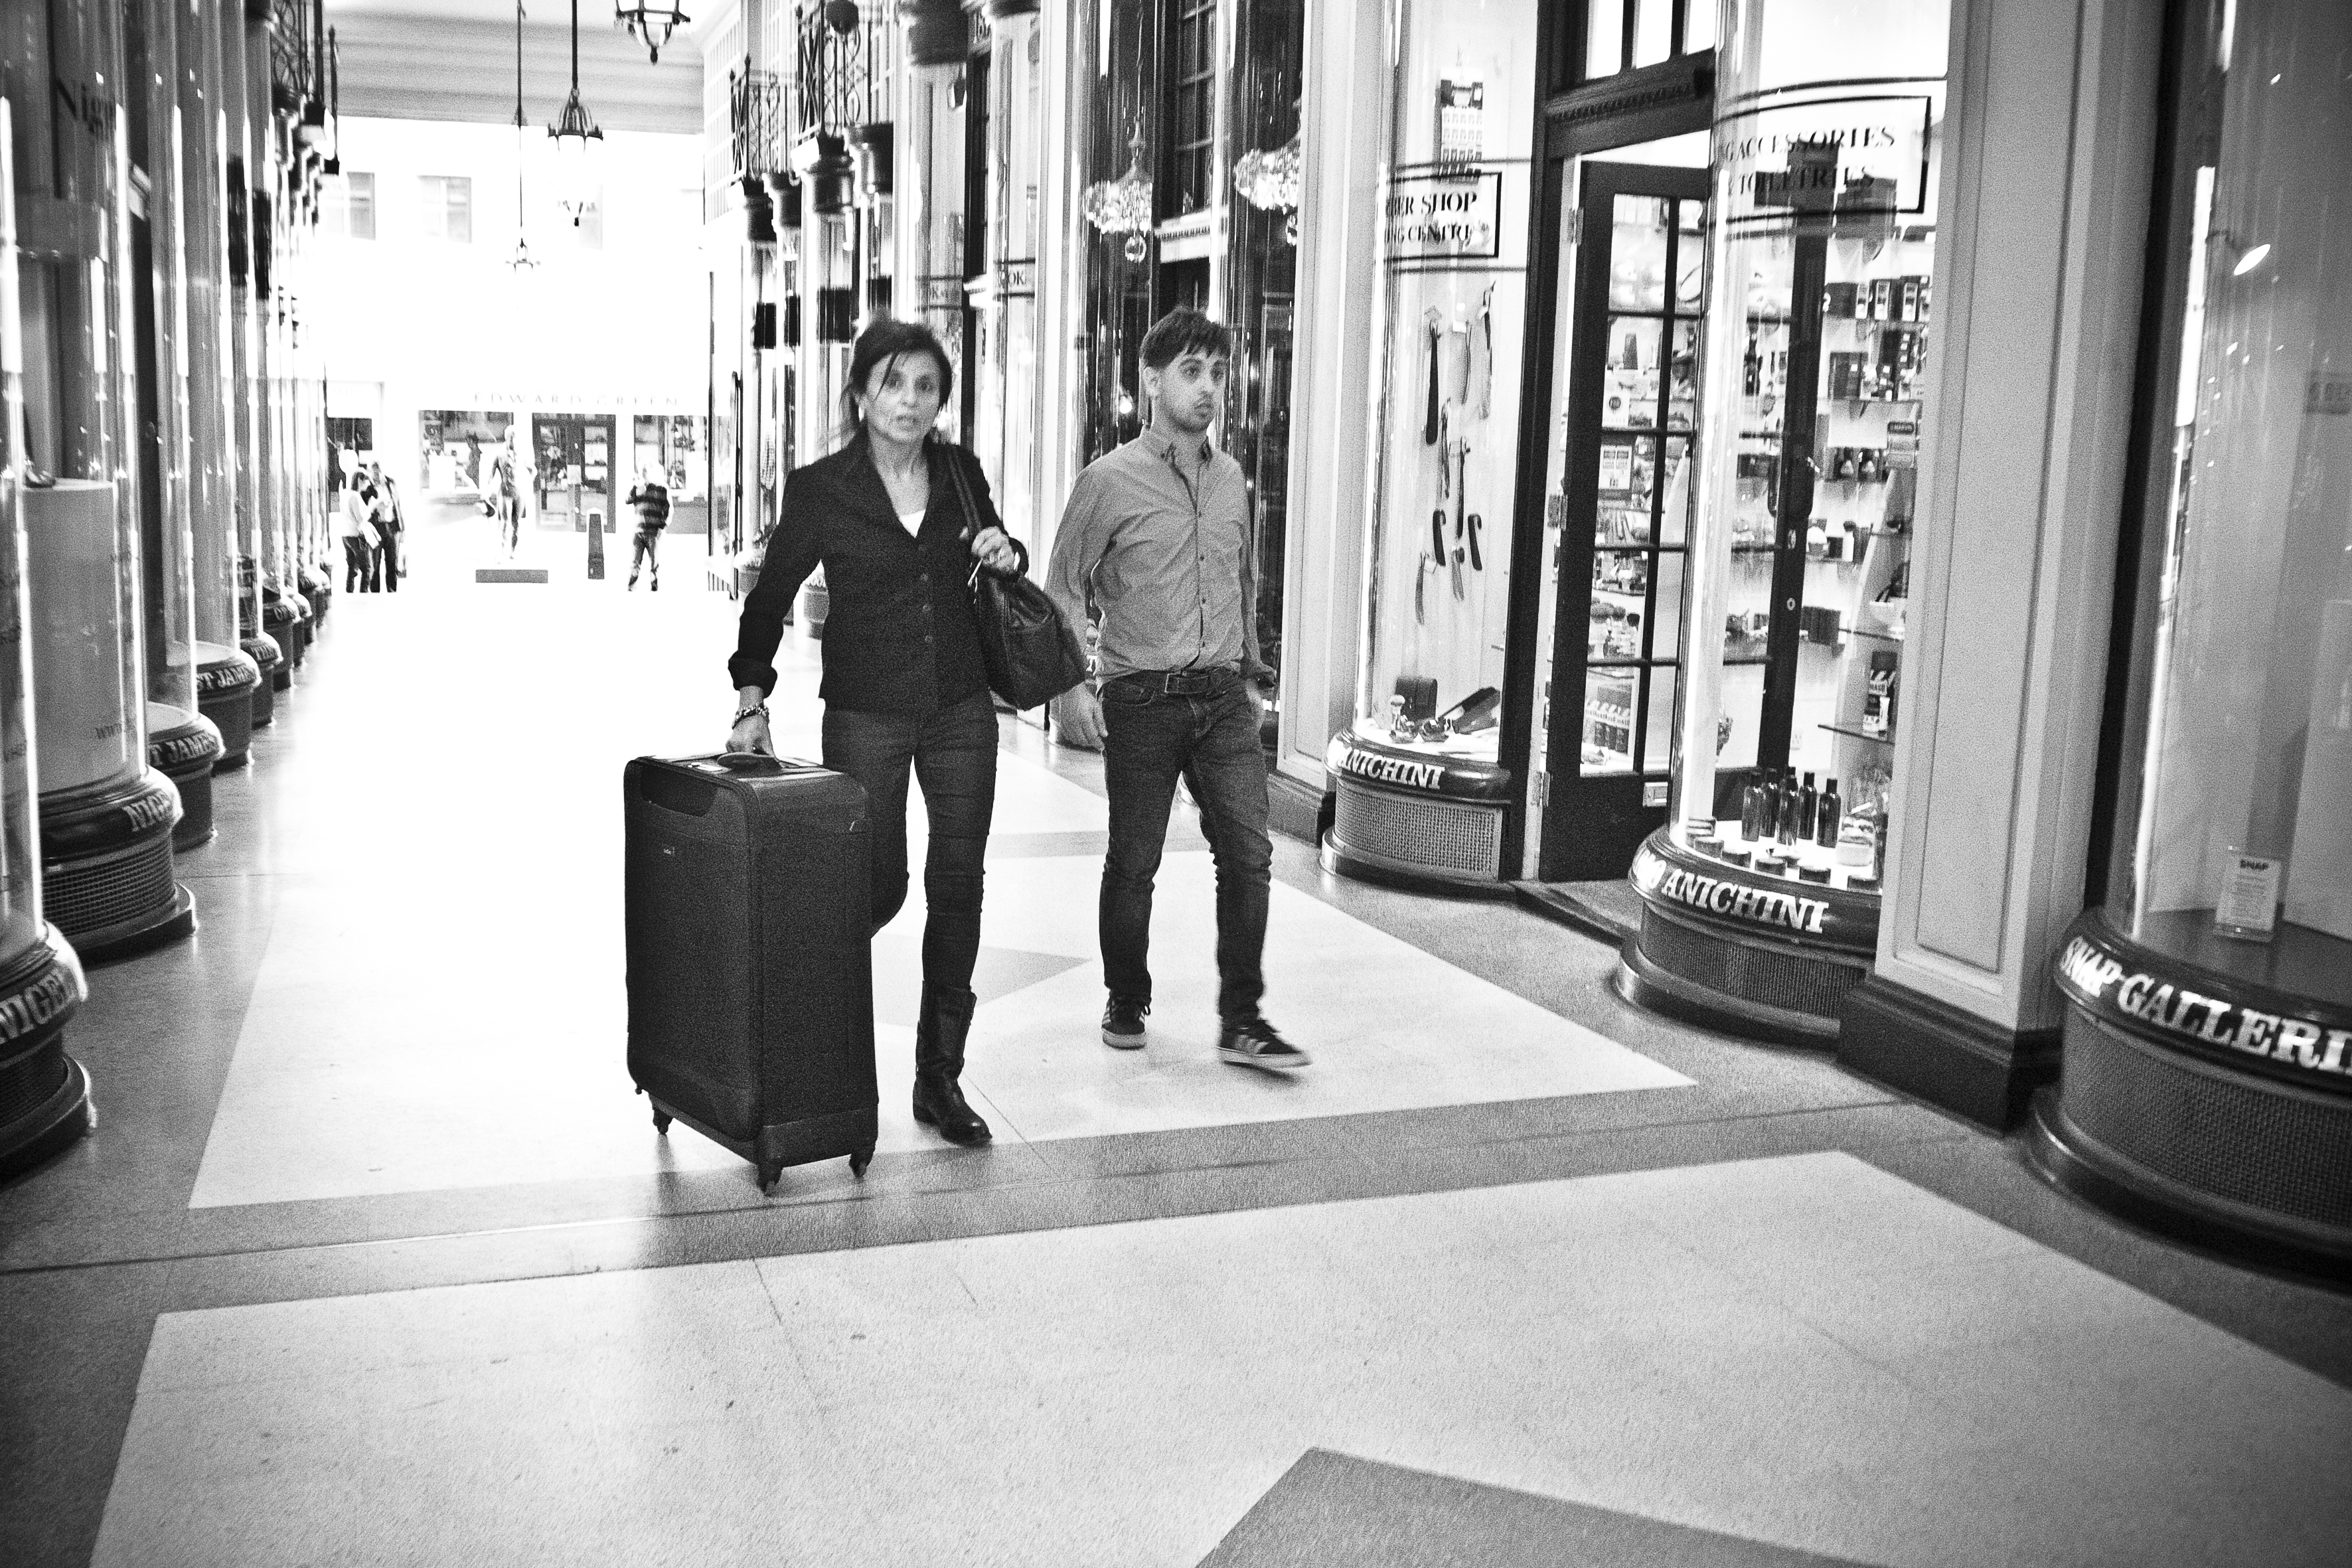
black and white, road, white, street, photography, urban, travel, fujifilm, black, monochrome, uk, england, bw, blackandwhite, blackwhite, london, infrastructure, ngc, photograph, snapshot, noiretblanc, image, fuji, shape, fujixt1, fujix, monochrome photography